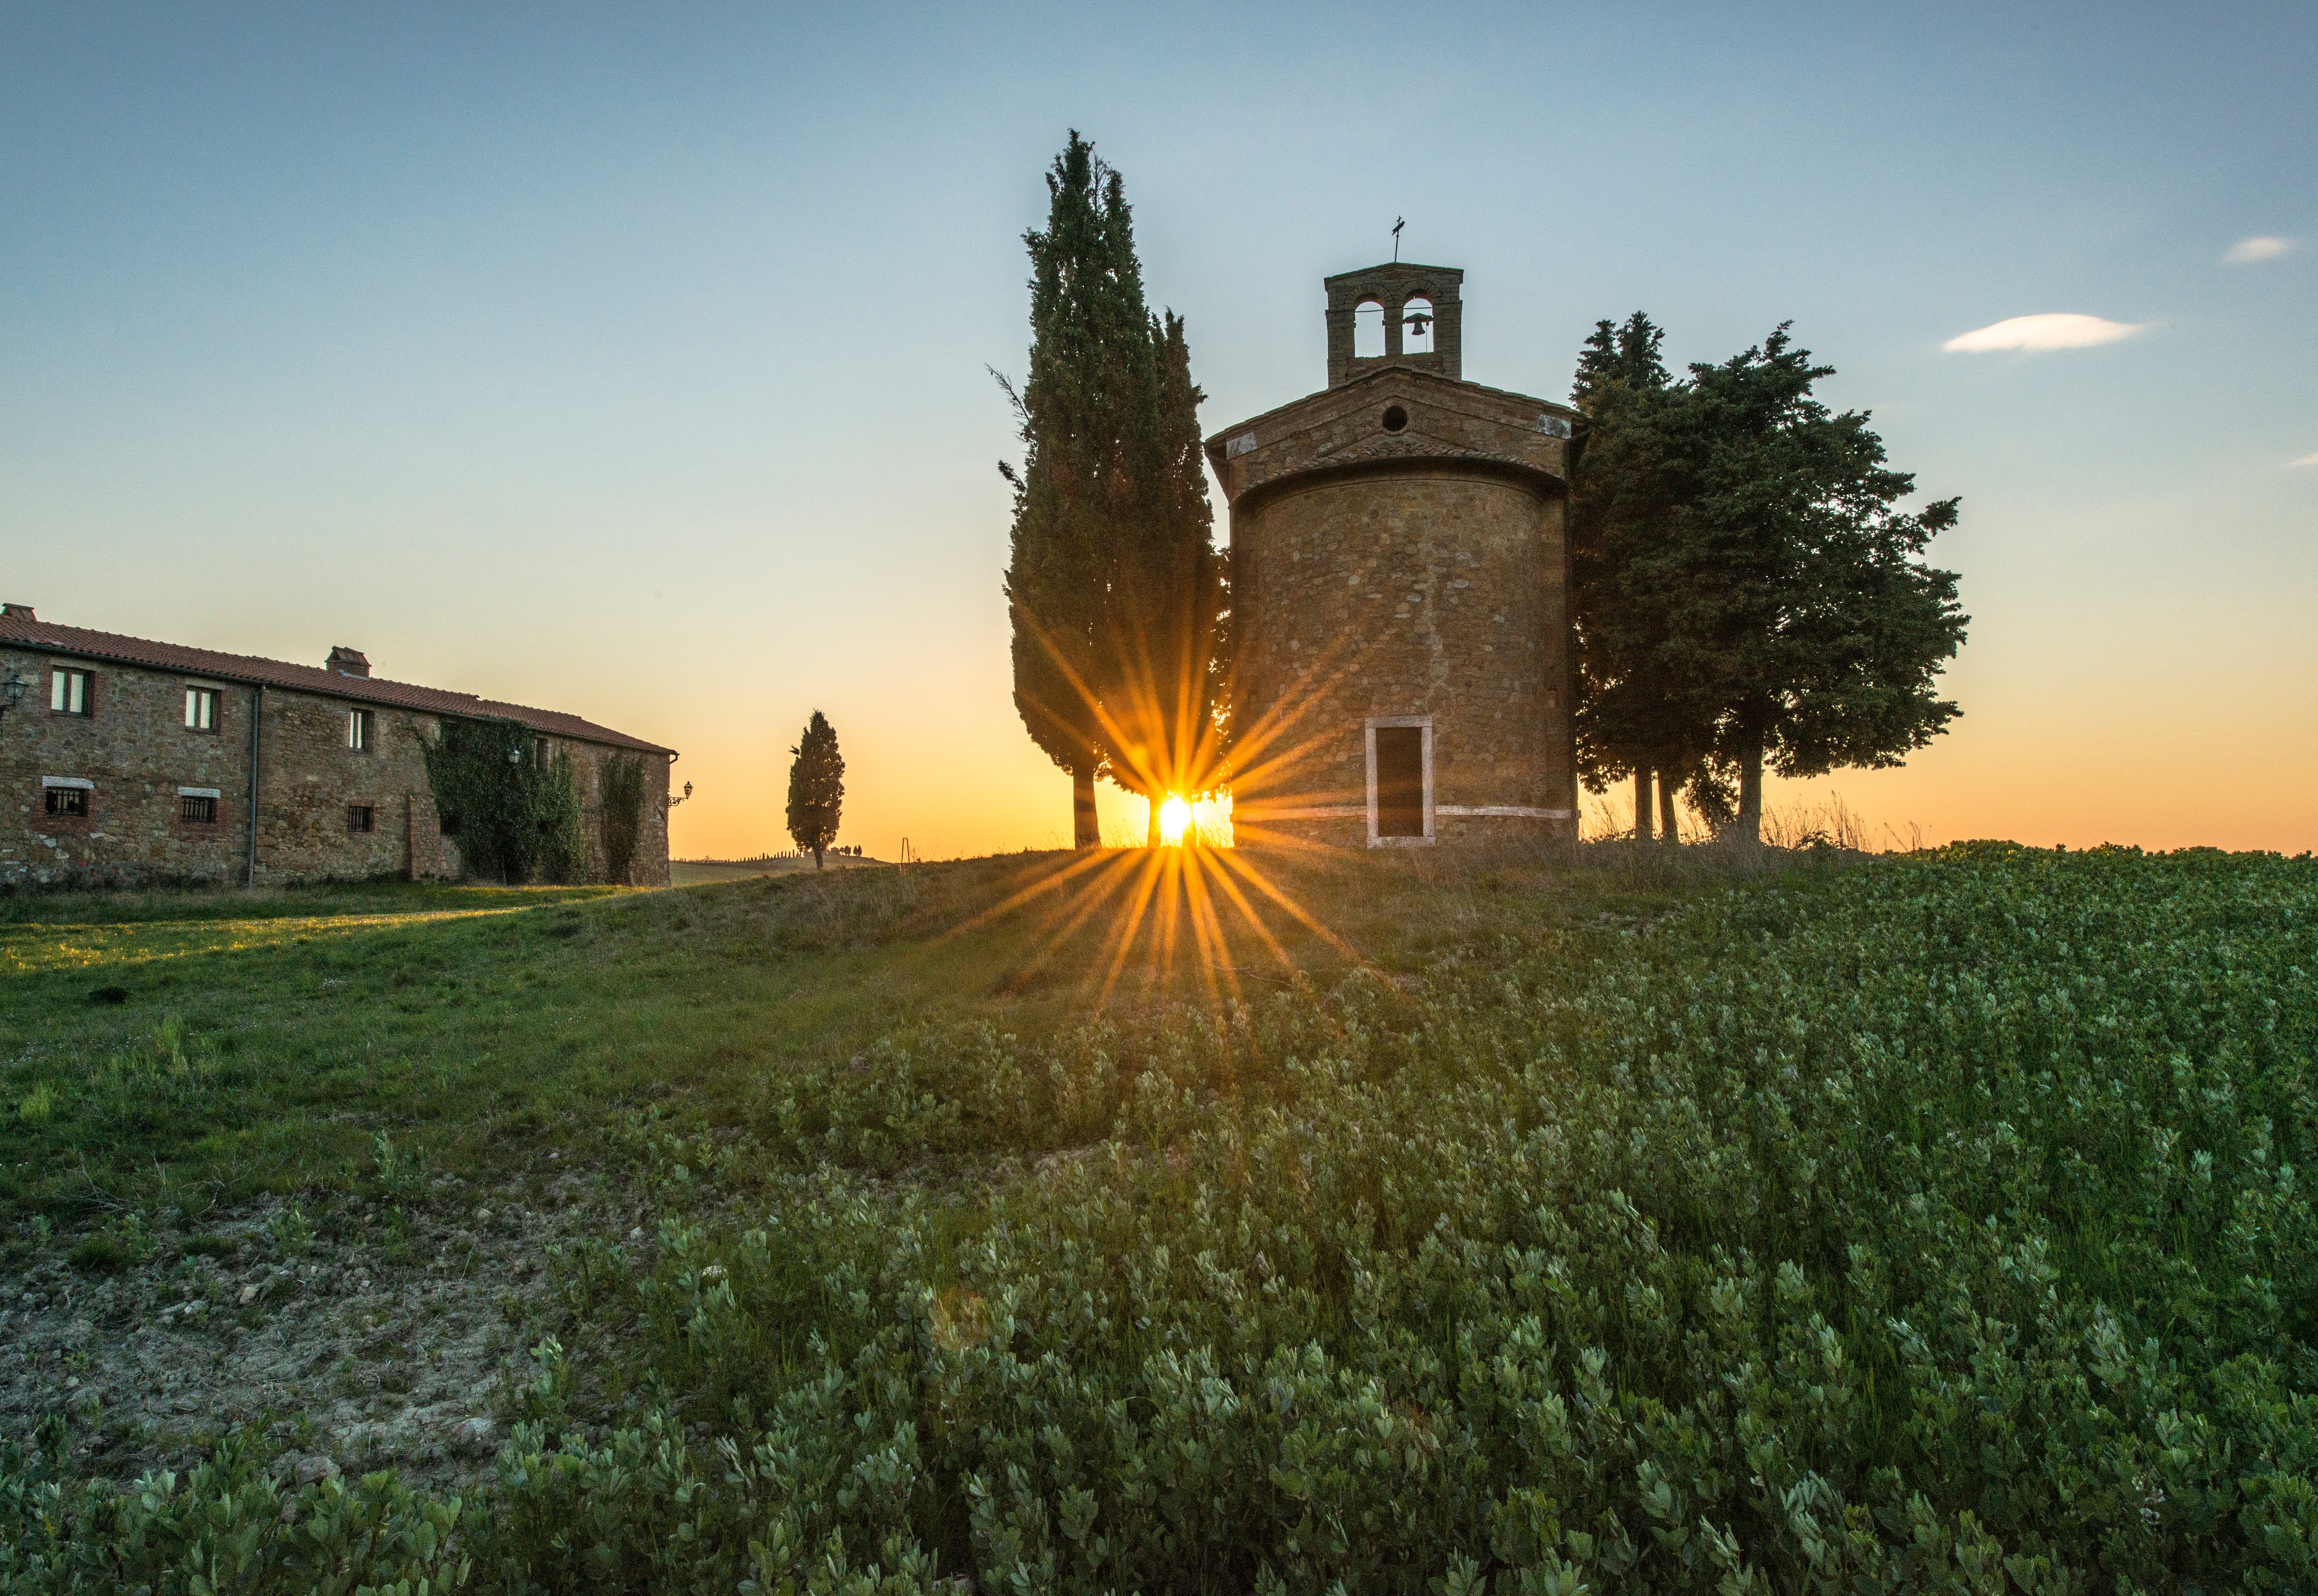
tree, grass, sunset, field, farm, sunlight, morning, flower, building, tower, agriculture, rural area